Floor Jansen

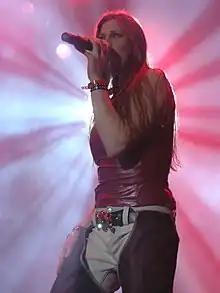
Jansen with After Forever at the Masters of Rock festival in 2007

Jansen was sixteen when she joined Apocalypse (later known as After Forever) in 1997. Three years later the band released its first album, "Prison of Desire". She co-wrote the band's words and music with Mark Jansen (no relation) until he left in 2002, after which she was the band's sole composer. Before becoming a full-time musician, she worked as a singing teacher.